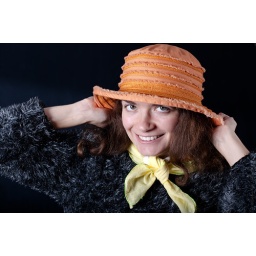
Girl posing in orange hat